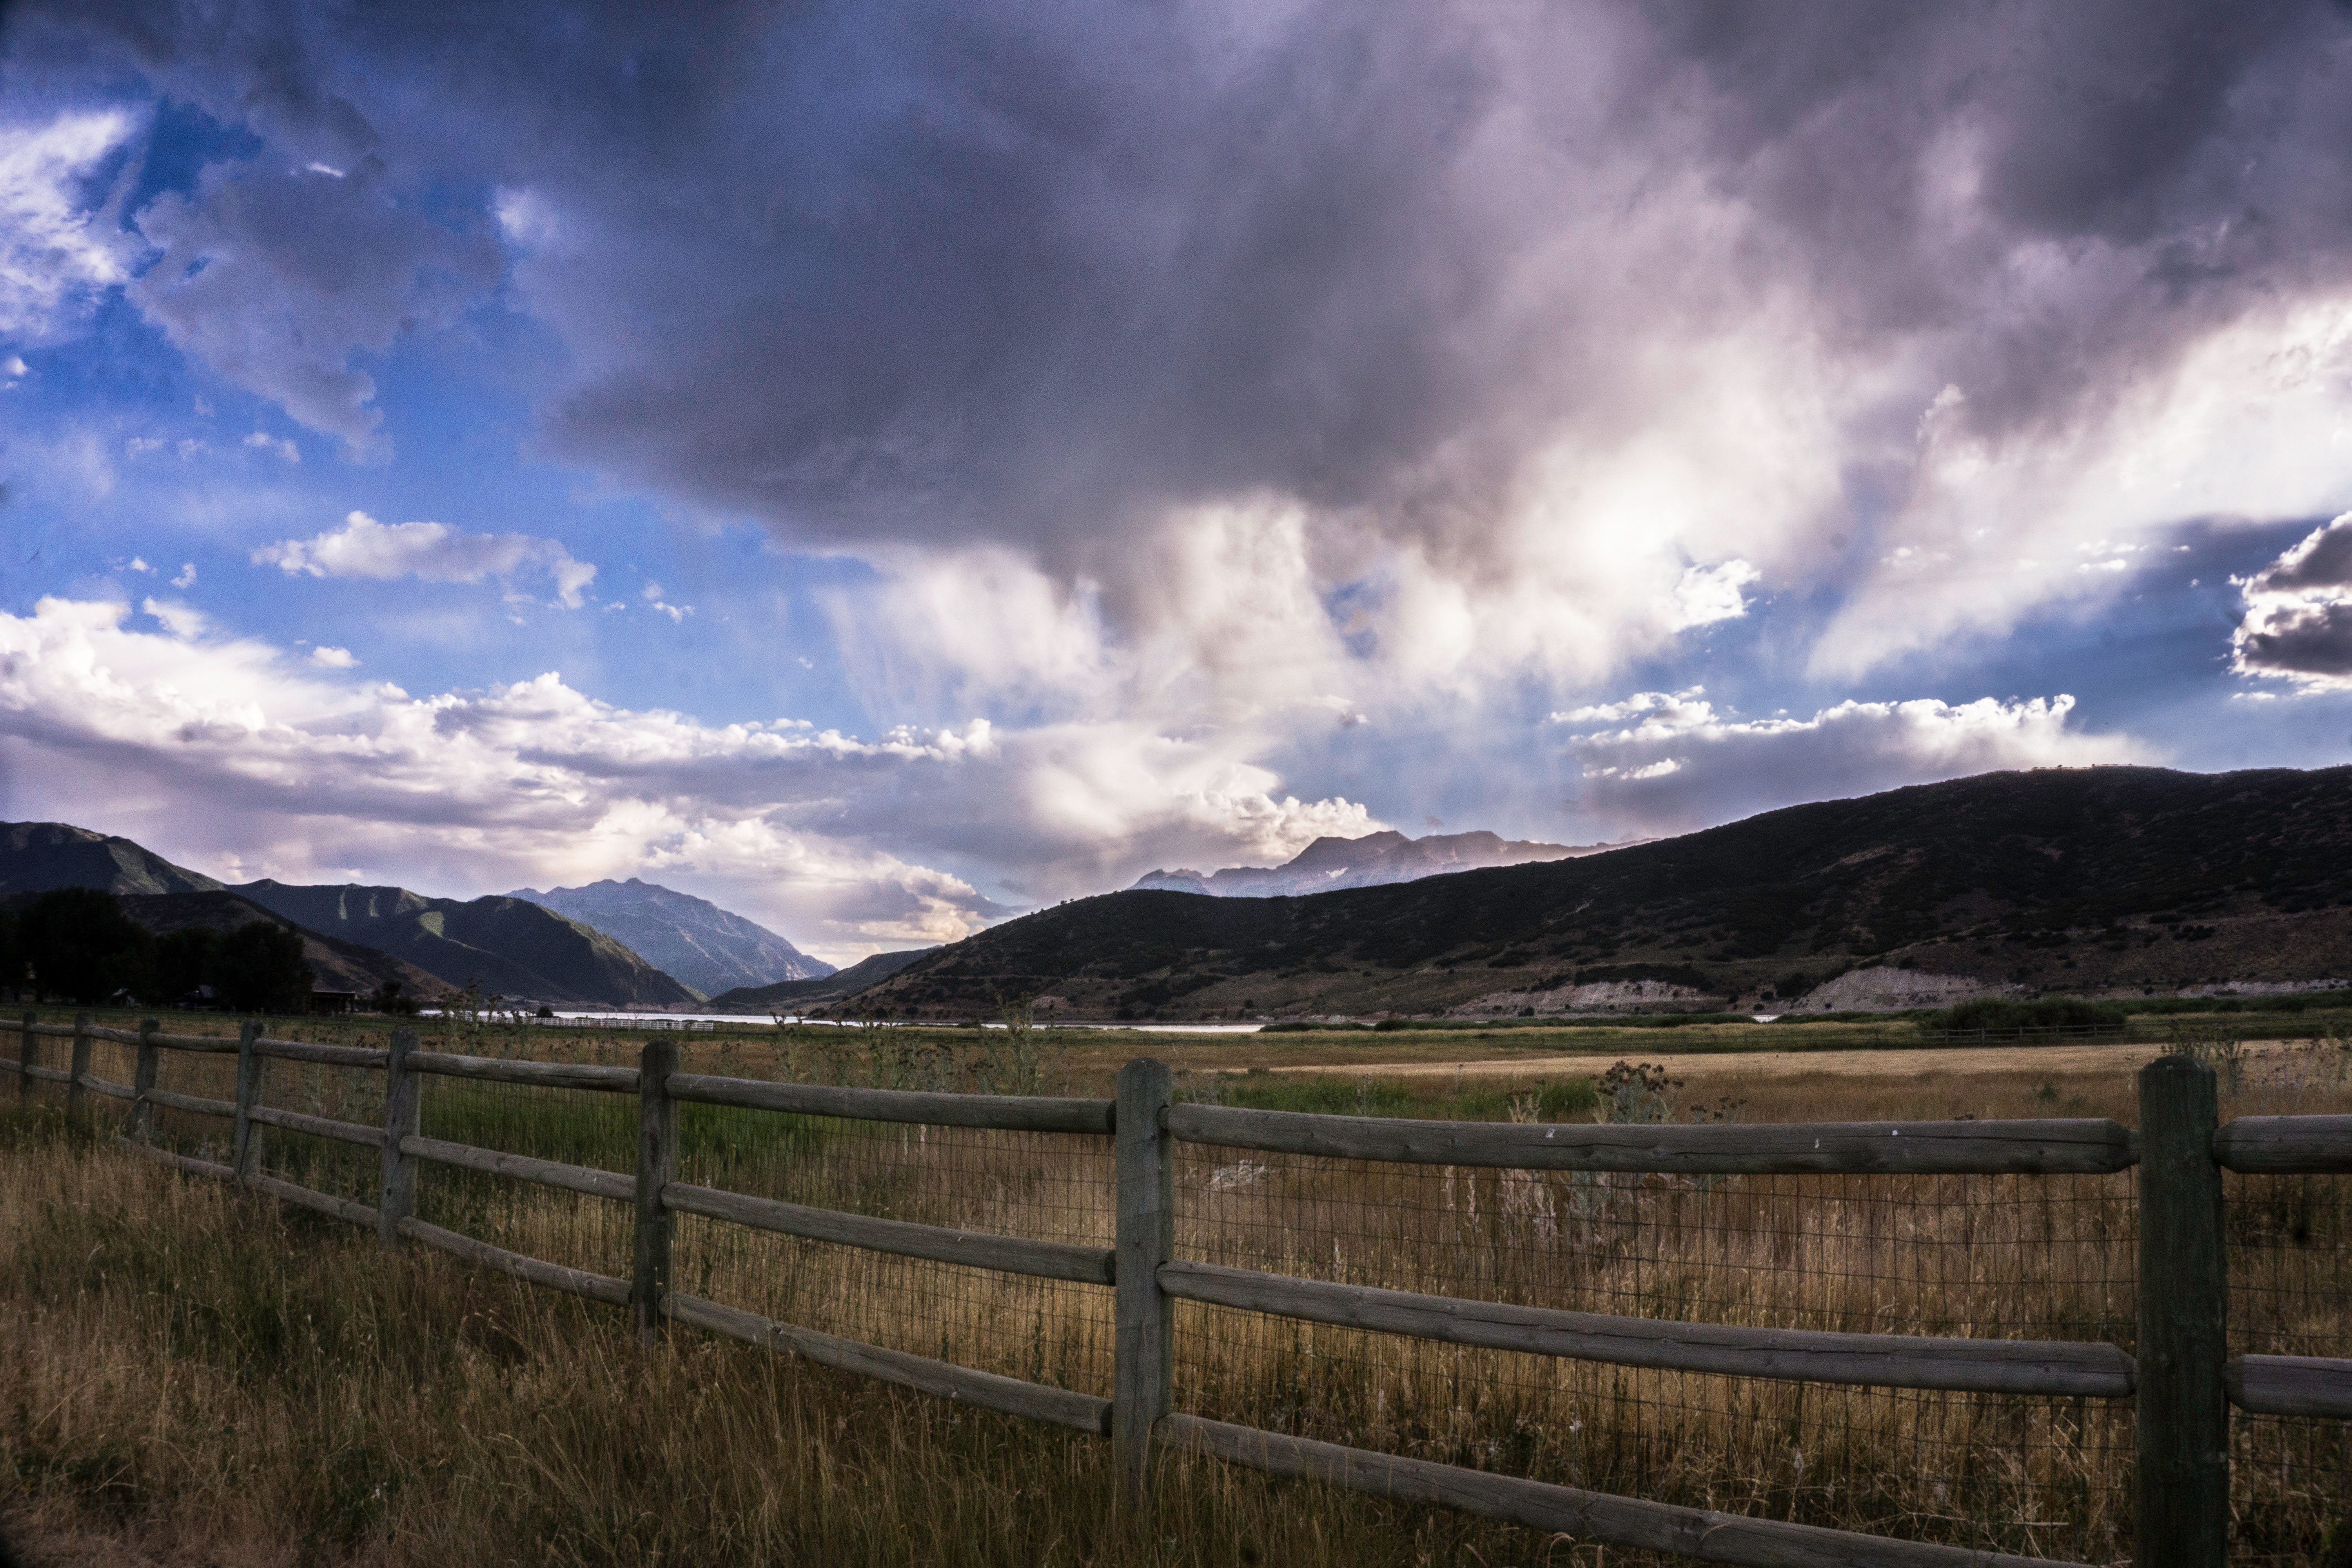
landscape, nature, mountain, cloud, sky, sunlight, morning, hill, wind, valley, mountain range, weather, highland, loch, rural area, meteorological phenomenon, mountainous landforms